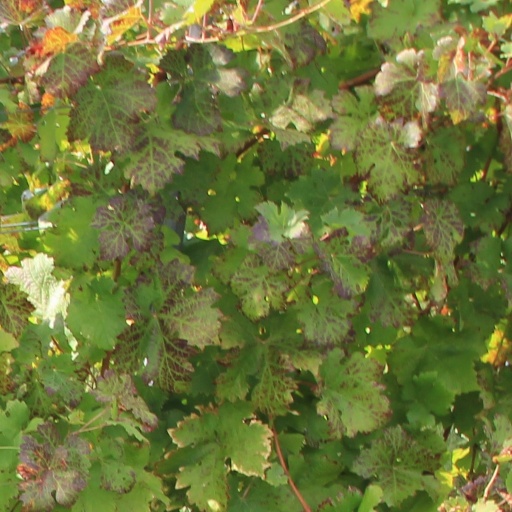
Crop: grape